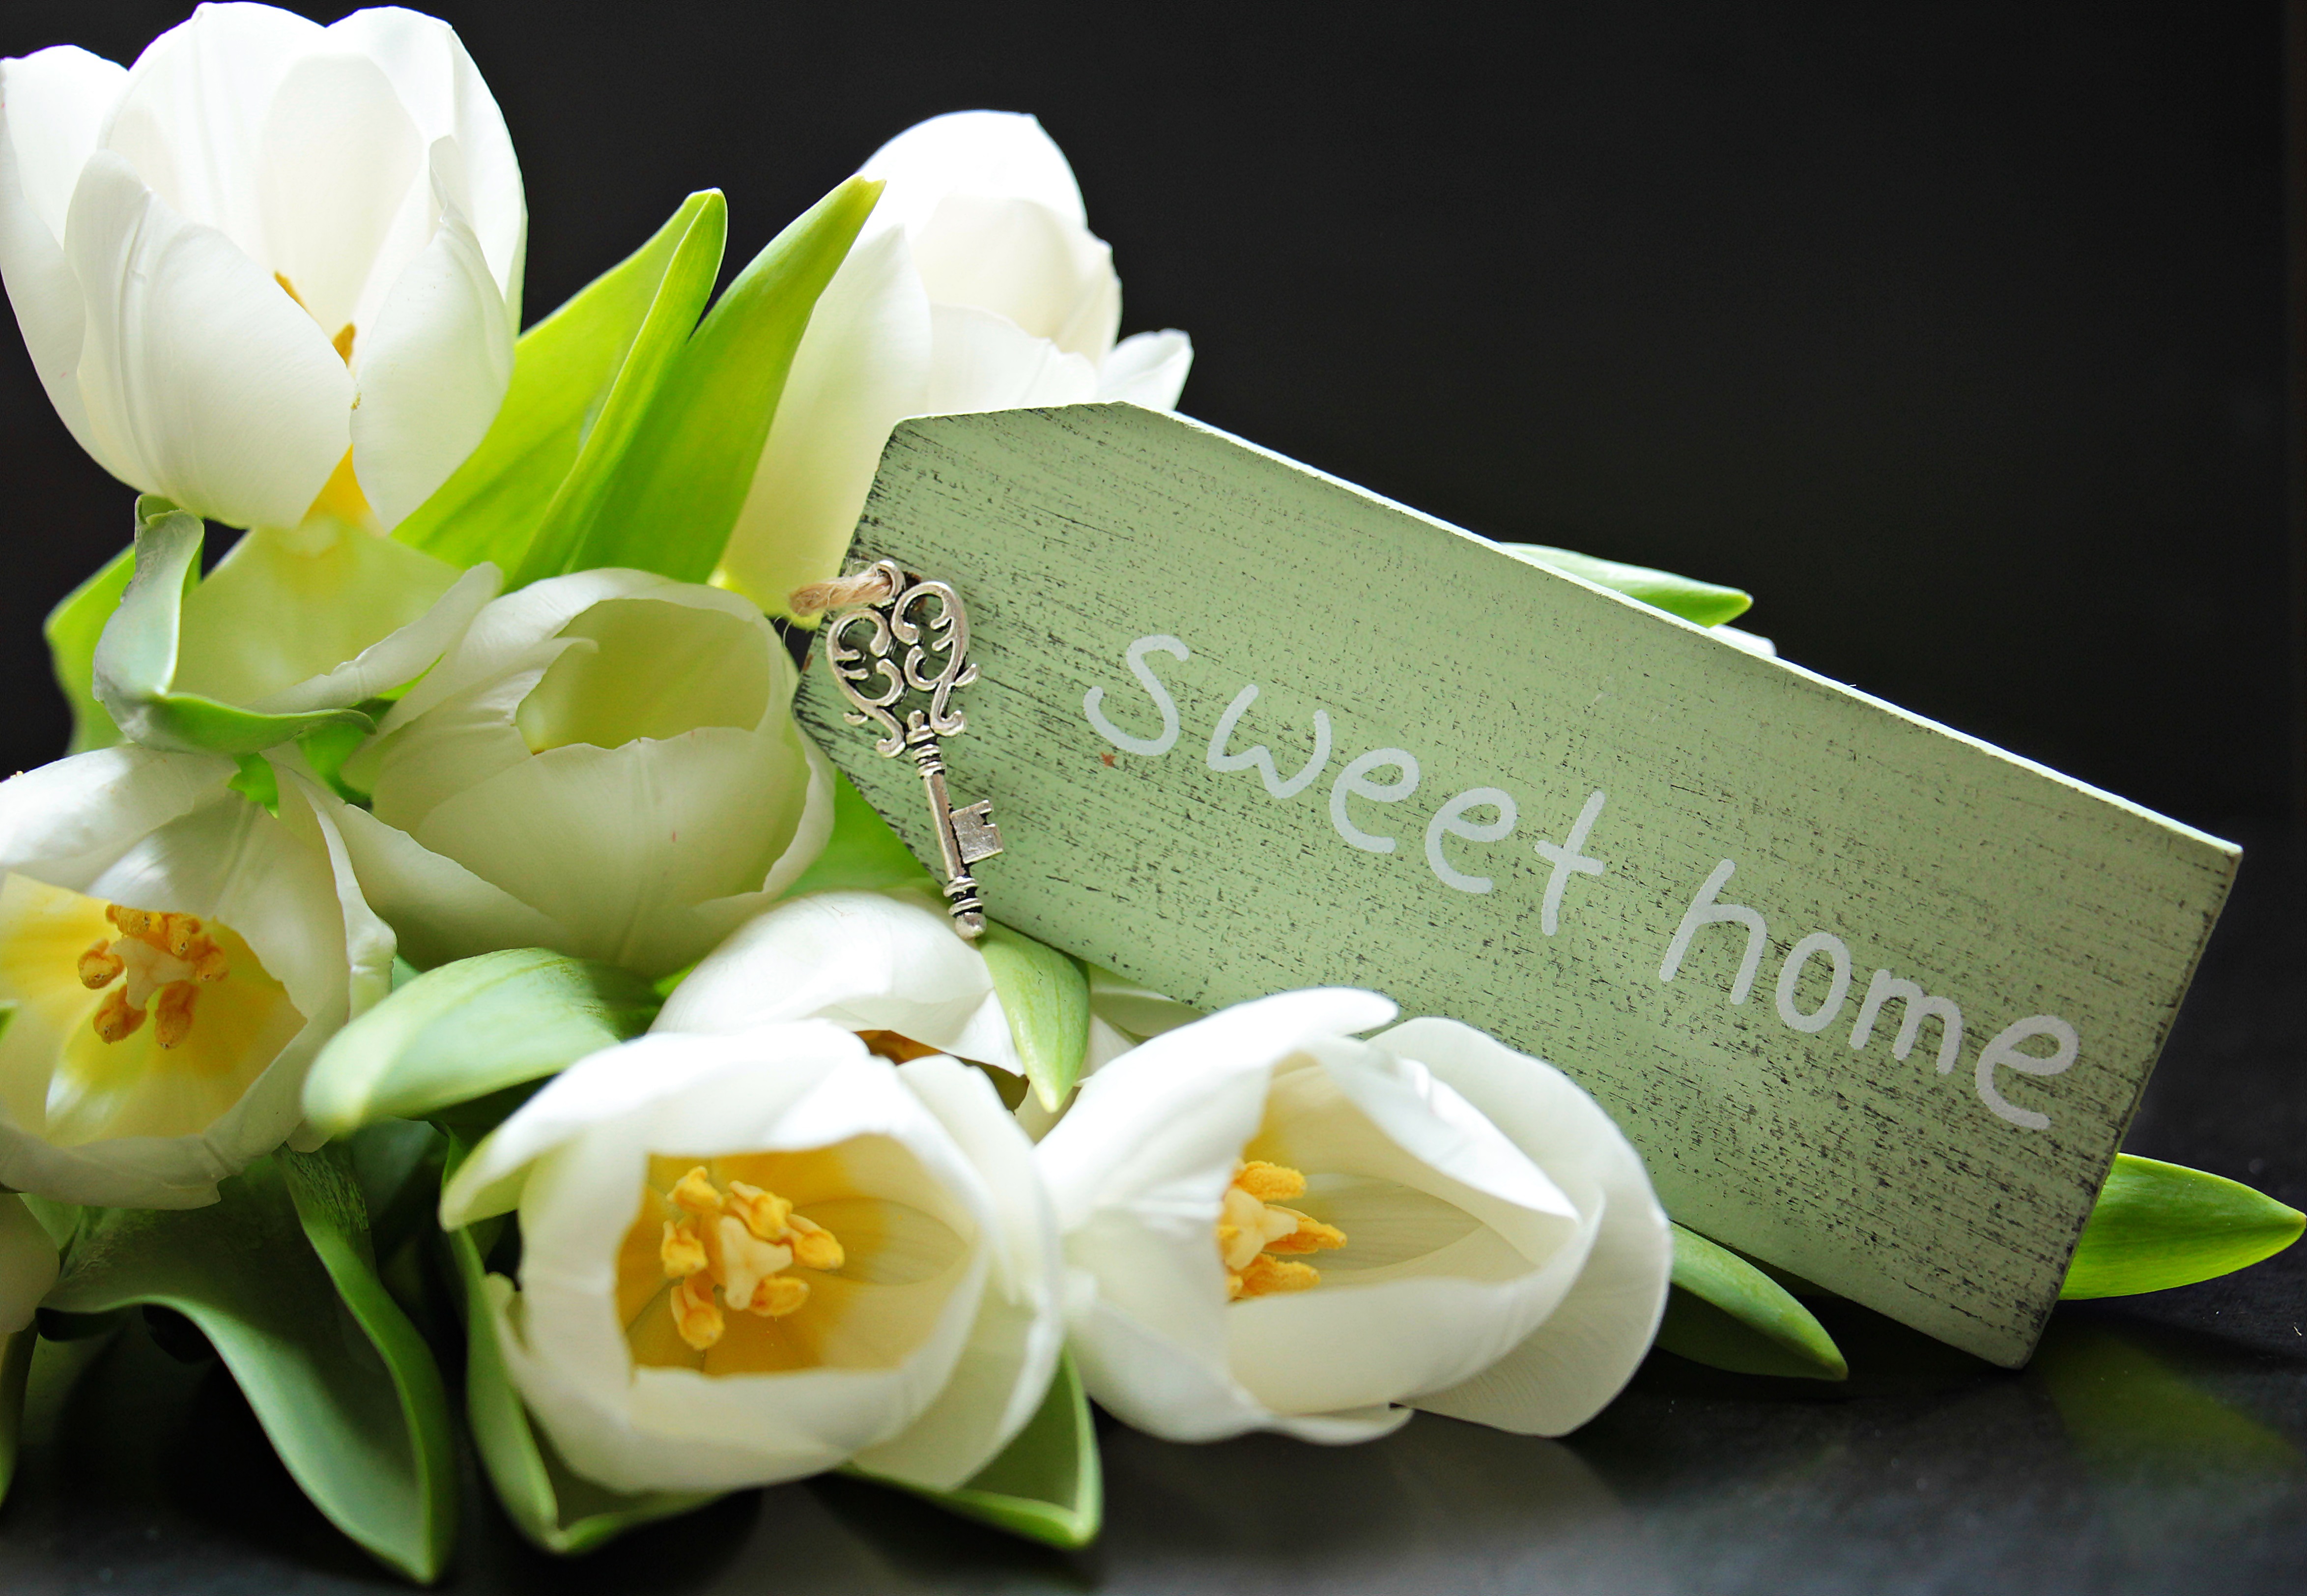
plant, white, flower, petal, spring, green, key, romance, romantic, nostalgia, yellow, close, flora, map, thank you, keychain, flowers, cheerful, floral greeting, background, shield, beauty, nostalgic, tulips, lying, tender, greeting, greeting card, bouquet of flowers, floristry, give, give away, early bloomer, spring flower, tulipa, tenderness, white flowers, concerns, fr hlingsanfang, flowering plant, joy of life, ornamental flower, schnittblume, flower bouquet, cut flowers, floral design, breeding tulip, white tulips, land plant, flower arranging, sweet home, keychains sweet home, tulips white